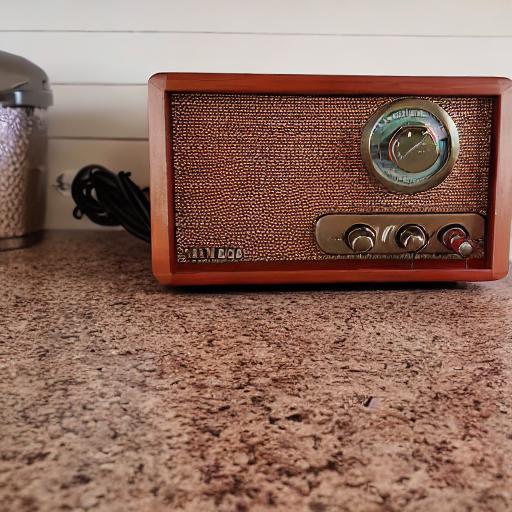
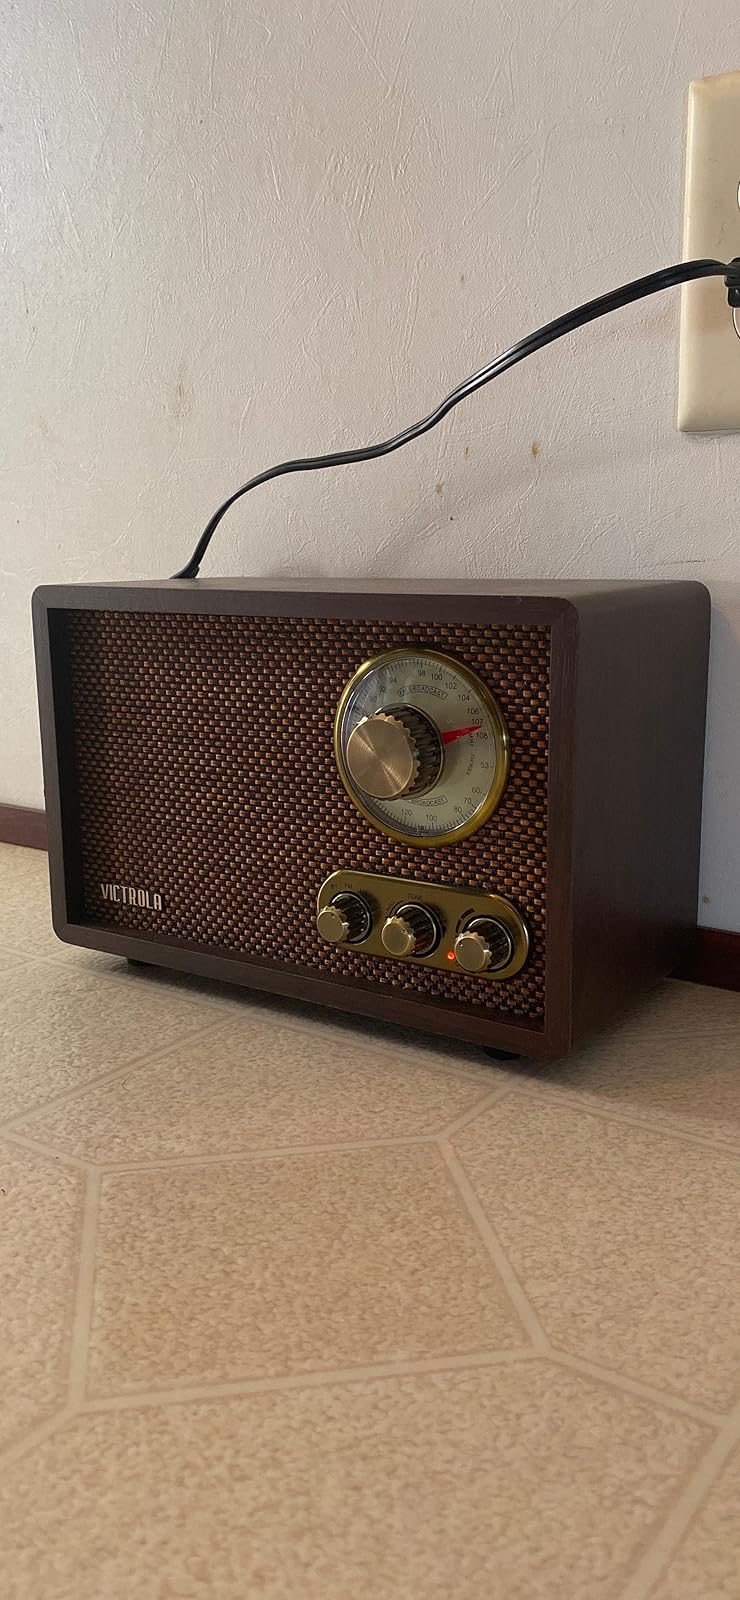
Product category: radio
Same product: no